Marty Turco

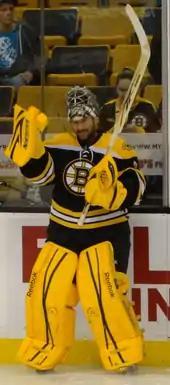
Turco with the Boston Bruins in March 2012.

On August 2, 2010, Turco signed a one-year contract as a free agent with the reigning Stanley Cup champion, the Chicago Blackhawks, replacing Antti Niemi as their starting goaltender. The Blackhawks had previously beaten the Philadelphia Flyers in six games in the 2010 Stanley Cup Finals. His first win with Chicago came on October 15, a 5–2 victory over the Columbus Blue Jackets. As the 2010–11 season went on, Corey Crawford would take over as the starting goaltender. Turco ultimately saw action in 29 games, compiling an 11–11–3 record.